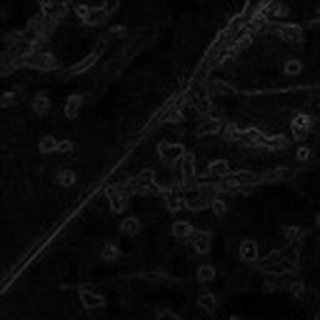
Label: cotton_bacterial_blight